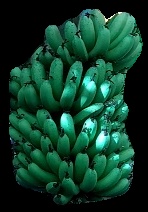
Variety: pachbale
Grade: grade1